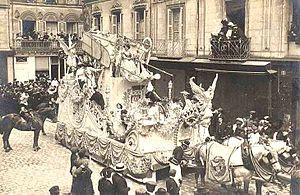
Le char de la Reine des Reines de Paris 1909 Augustine Orlhac participant à une cavalcade à Saumur le 16 mai 1909. Il est photographié à l'entrée de la rue du Marché-Noir.
Le Défilé fleuri de Saumur était un corso qui s'est tenu du XIXᵉ siècle à 1990 à Saumur, en Maine-et-Loire.
La Mi-Carême à Paris, longtemps appelée également Fête des Blanchisseuses, est de facto au moins depuis le XVIIIᵉ siècle la fête des femmes de Paris dans le cadre du très féminin Carnaval de Paris.